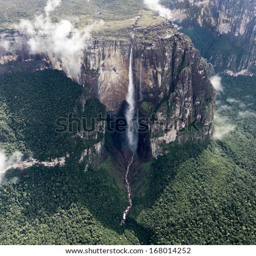
the view from the plane is worlds highest waterfalls